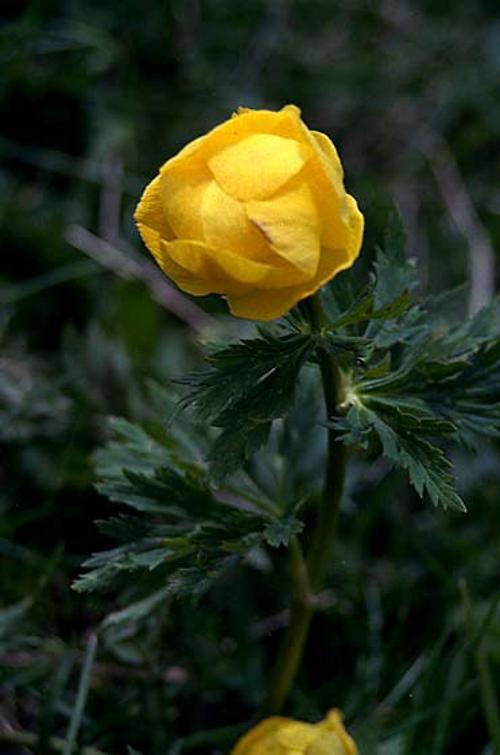
Label: globe-flower